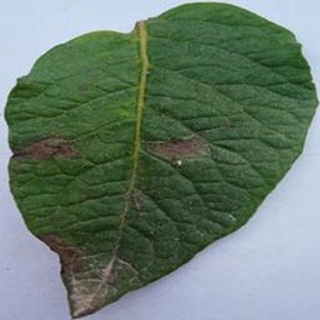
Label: potato_late_blight